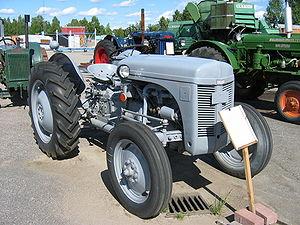
Massey Ferguson est un constructeur de matériels agricoles, et notamment de tracteurs.